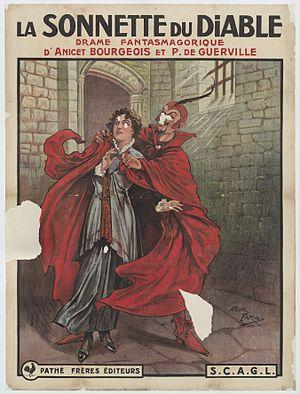
René Alexis Plaissetty est un cinéaste et producteur de cinéma franco-américain, né le 7 mars 1889 à Chicago et mort le 4 janvier 1955 à Los Angeles.